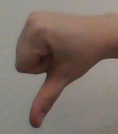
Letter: waw